Royal Rumble (1993)

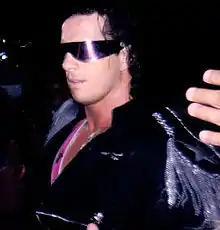
Bret Hart was the WWF World Heavyweight Champion going into the event.

The Royal Rumble is an annual gimmick pay-per-view (PPV). It has been produced every January by the World Wrestling Federation (WWF, now WWE) since 1988, and has been broadcast on PPV since 1989. It is one of the promotion's original four pay-per-views, along with WrestleMania, SummerSlam, and Survivor Series, later dubbed the "Big Four". It is named after the Royal Rumble match, a modified battle royal in which the participants enter at timed intervals instead of all beginning in the ring at the same time. The 1993 event was the sixth event in the Royal Rumble chronology and was scheduled to be held on January 24, 1993, at the ARCO Arena in Sacramento, California.